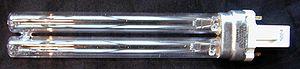
Une lampe germicide est une lampe d'un type spécial, très semblable à une lampe fluorescente, qui émet des ultraviolets avec une longueur d’onde de 253,7 nm. Cette lumière ultraviolette ionise l’oxygène pour produire de l’ozone qui peut tuer beaucoup de germes pathogènes, d’où son nom.